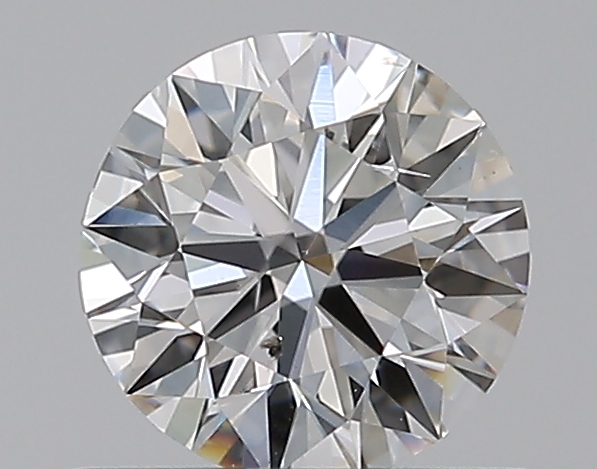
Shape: round
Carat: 0.5
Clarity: SI1
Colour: F
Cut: VG
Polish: EX
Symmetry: VG
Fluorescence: N
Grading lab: GIA
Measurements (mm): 5.03 x 5.09 x 3.15